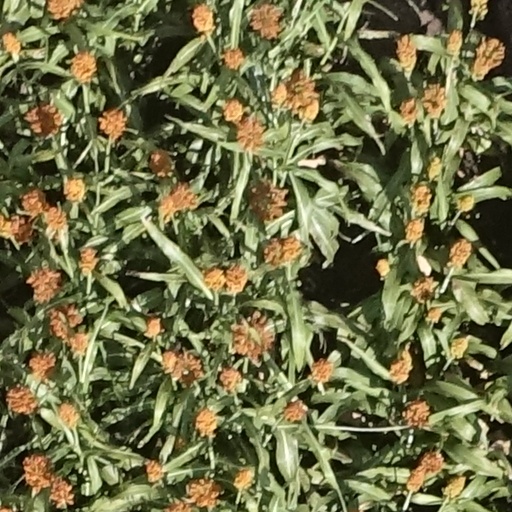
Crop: sorghum